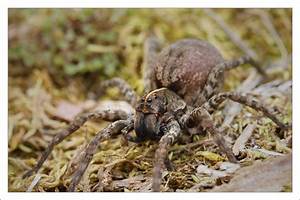
Label: spider